Joe McKnight

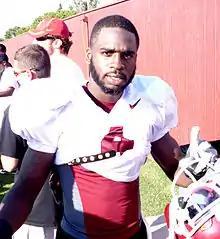
McKnight after a fall practice in August 2008 during his tenure at USC.

In his junior and final college football season, it was reported that McKnight was granted free use of a 2006 Land Rover SUV registered to Santa Monica businessman Scott Schenter, in violation of NCAA rules. Schenter responded, claiming that the SUV actually belonged to McKnight's girlfriend, Johana Michelle Beltran, although McKnight had reportedly been seen driving it around town. As a result of the pending investigation, the USC compliance department did not clear McKnight to play in the 2009 Emerald Bowl.